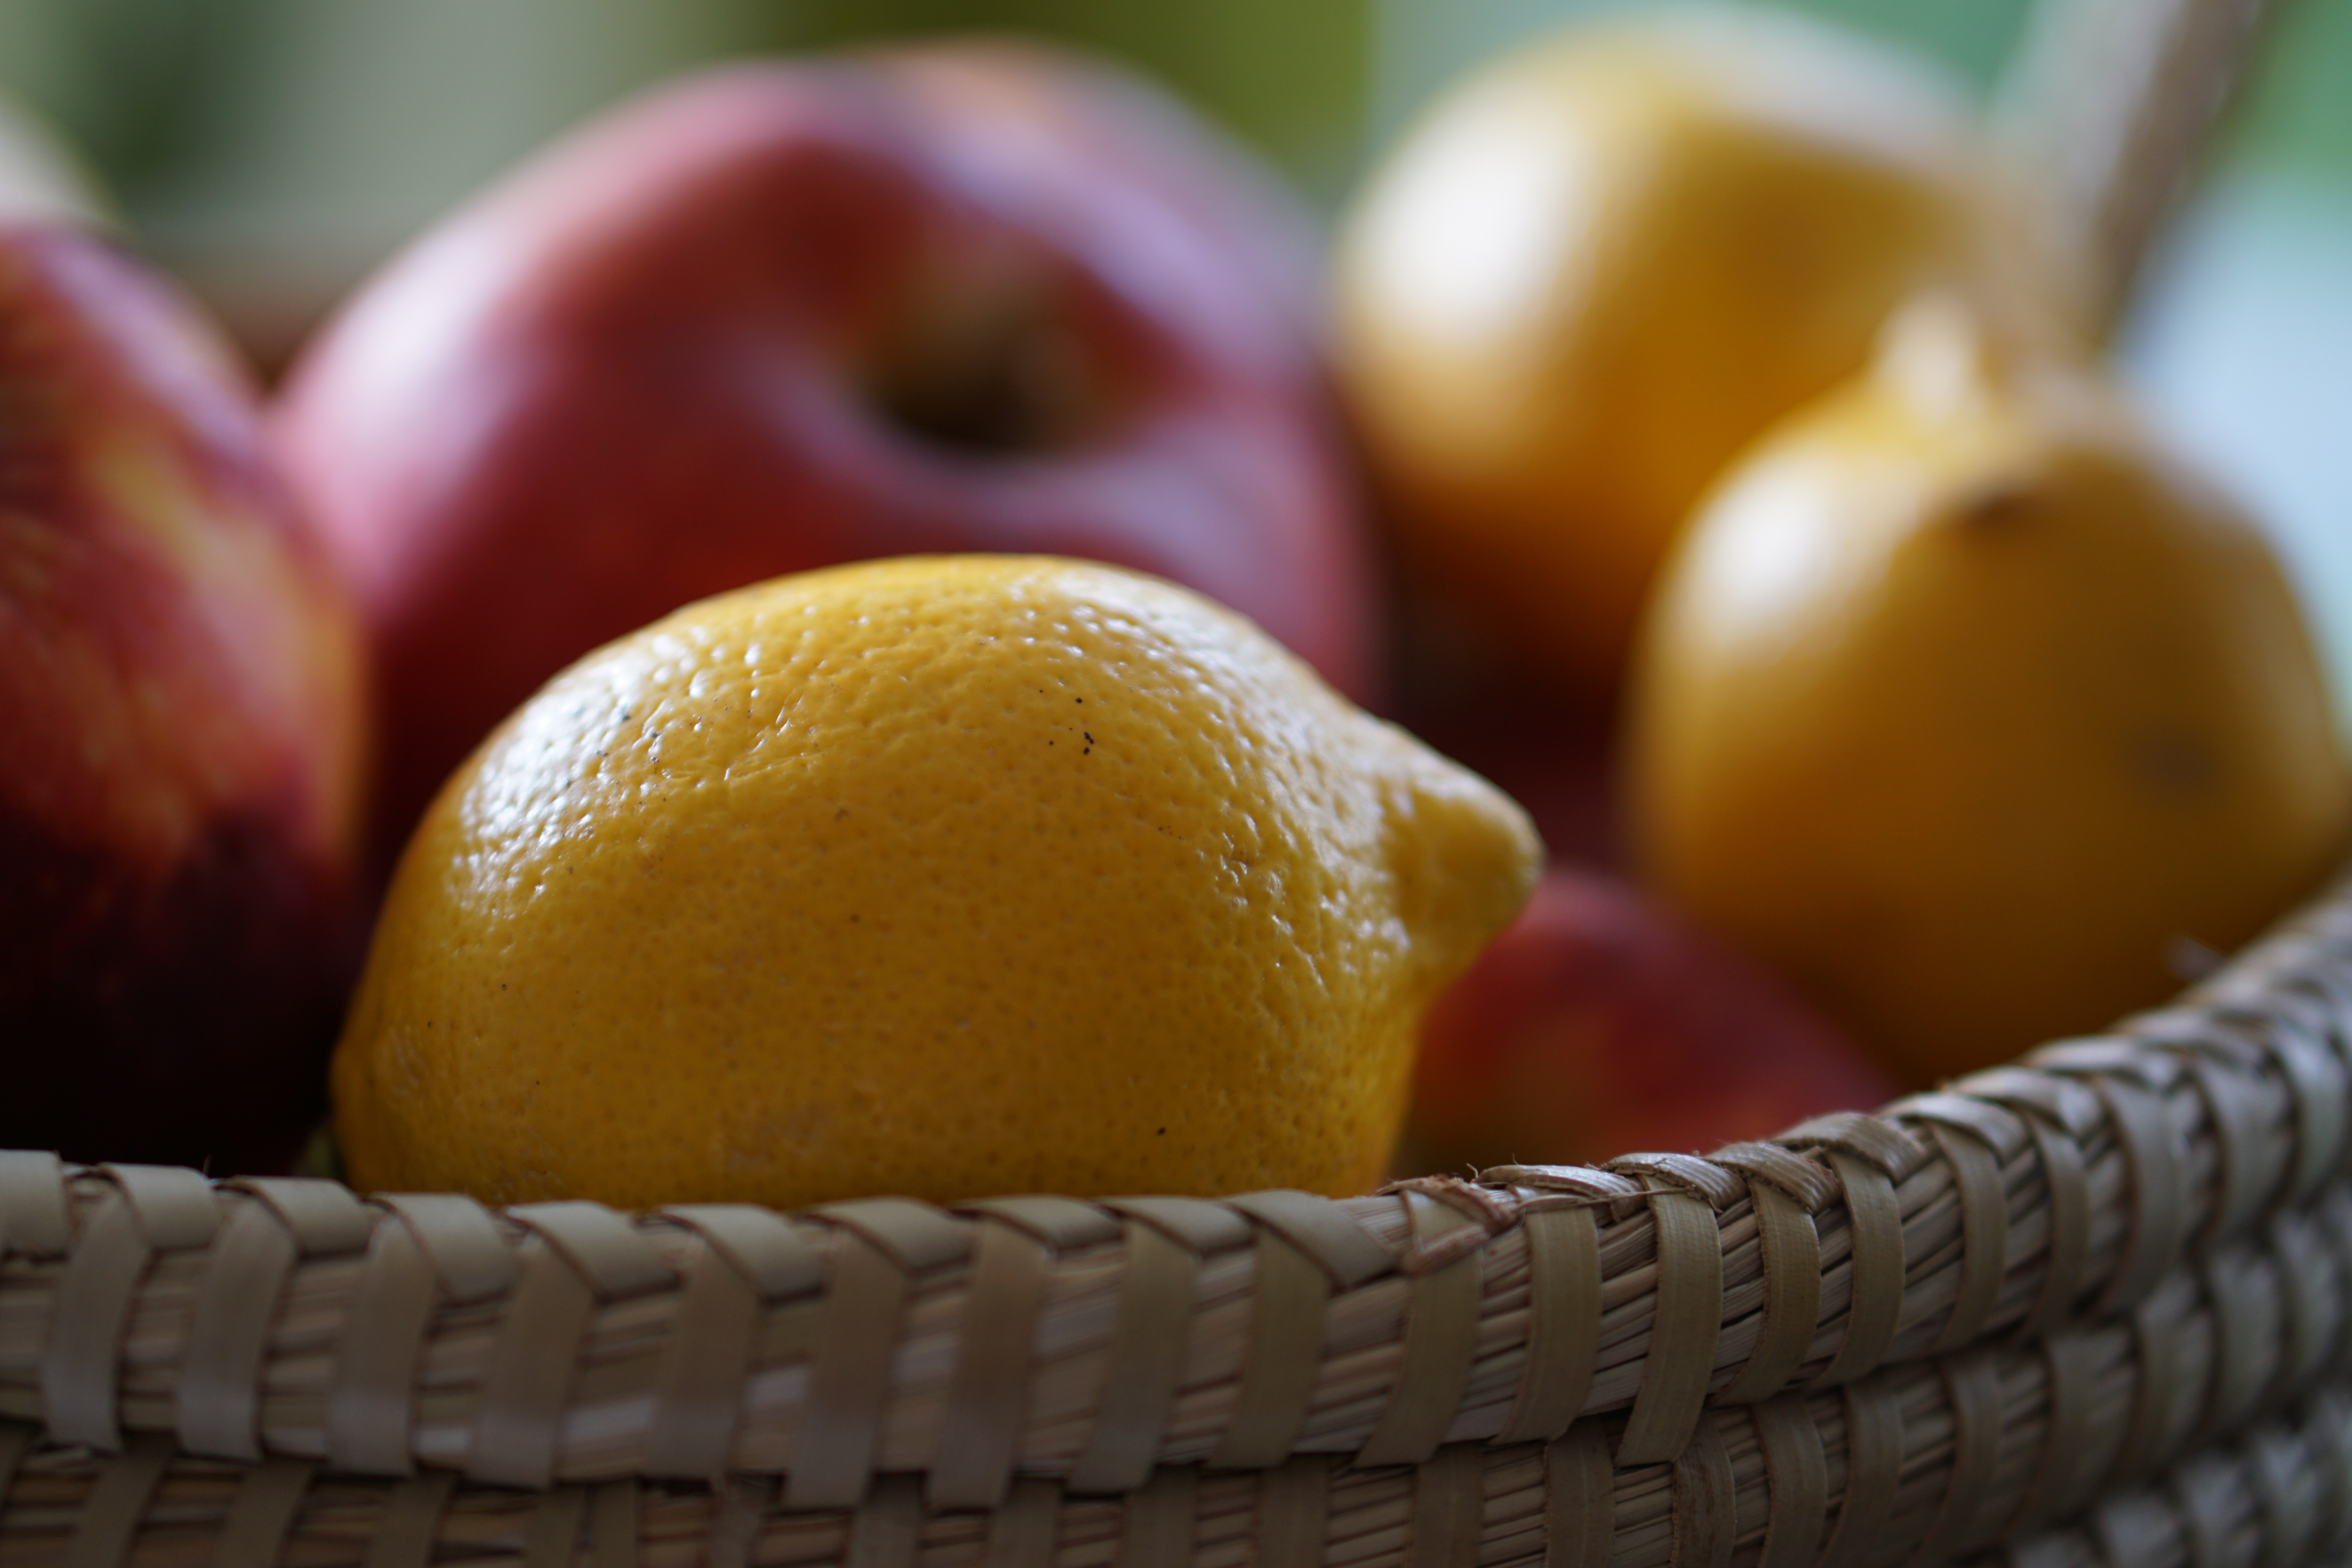
apple, plant, fruit, food, red, produce, market, yellow, basket, healthy, eat, delicious, lemon, fruits, vegan, sale, vitamins, citrus, citrus fruits, flowering plant, rose family, tropical fruits, land plant